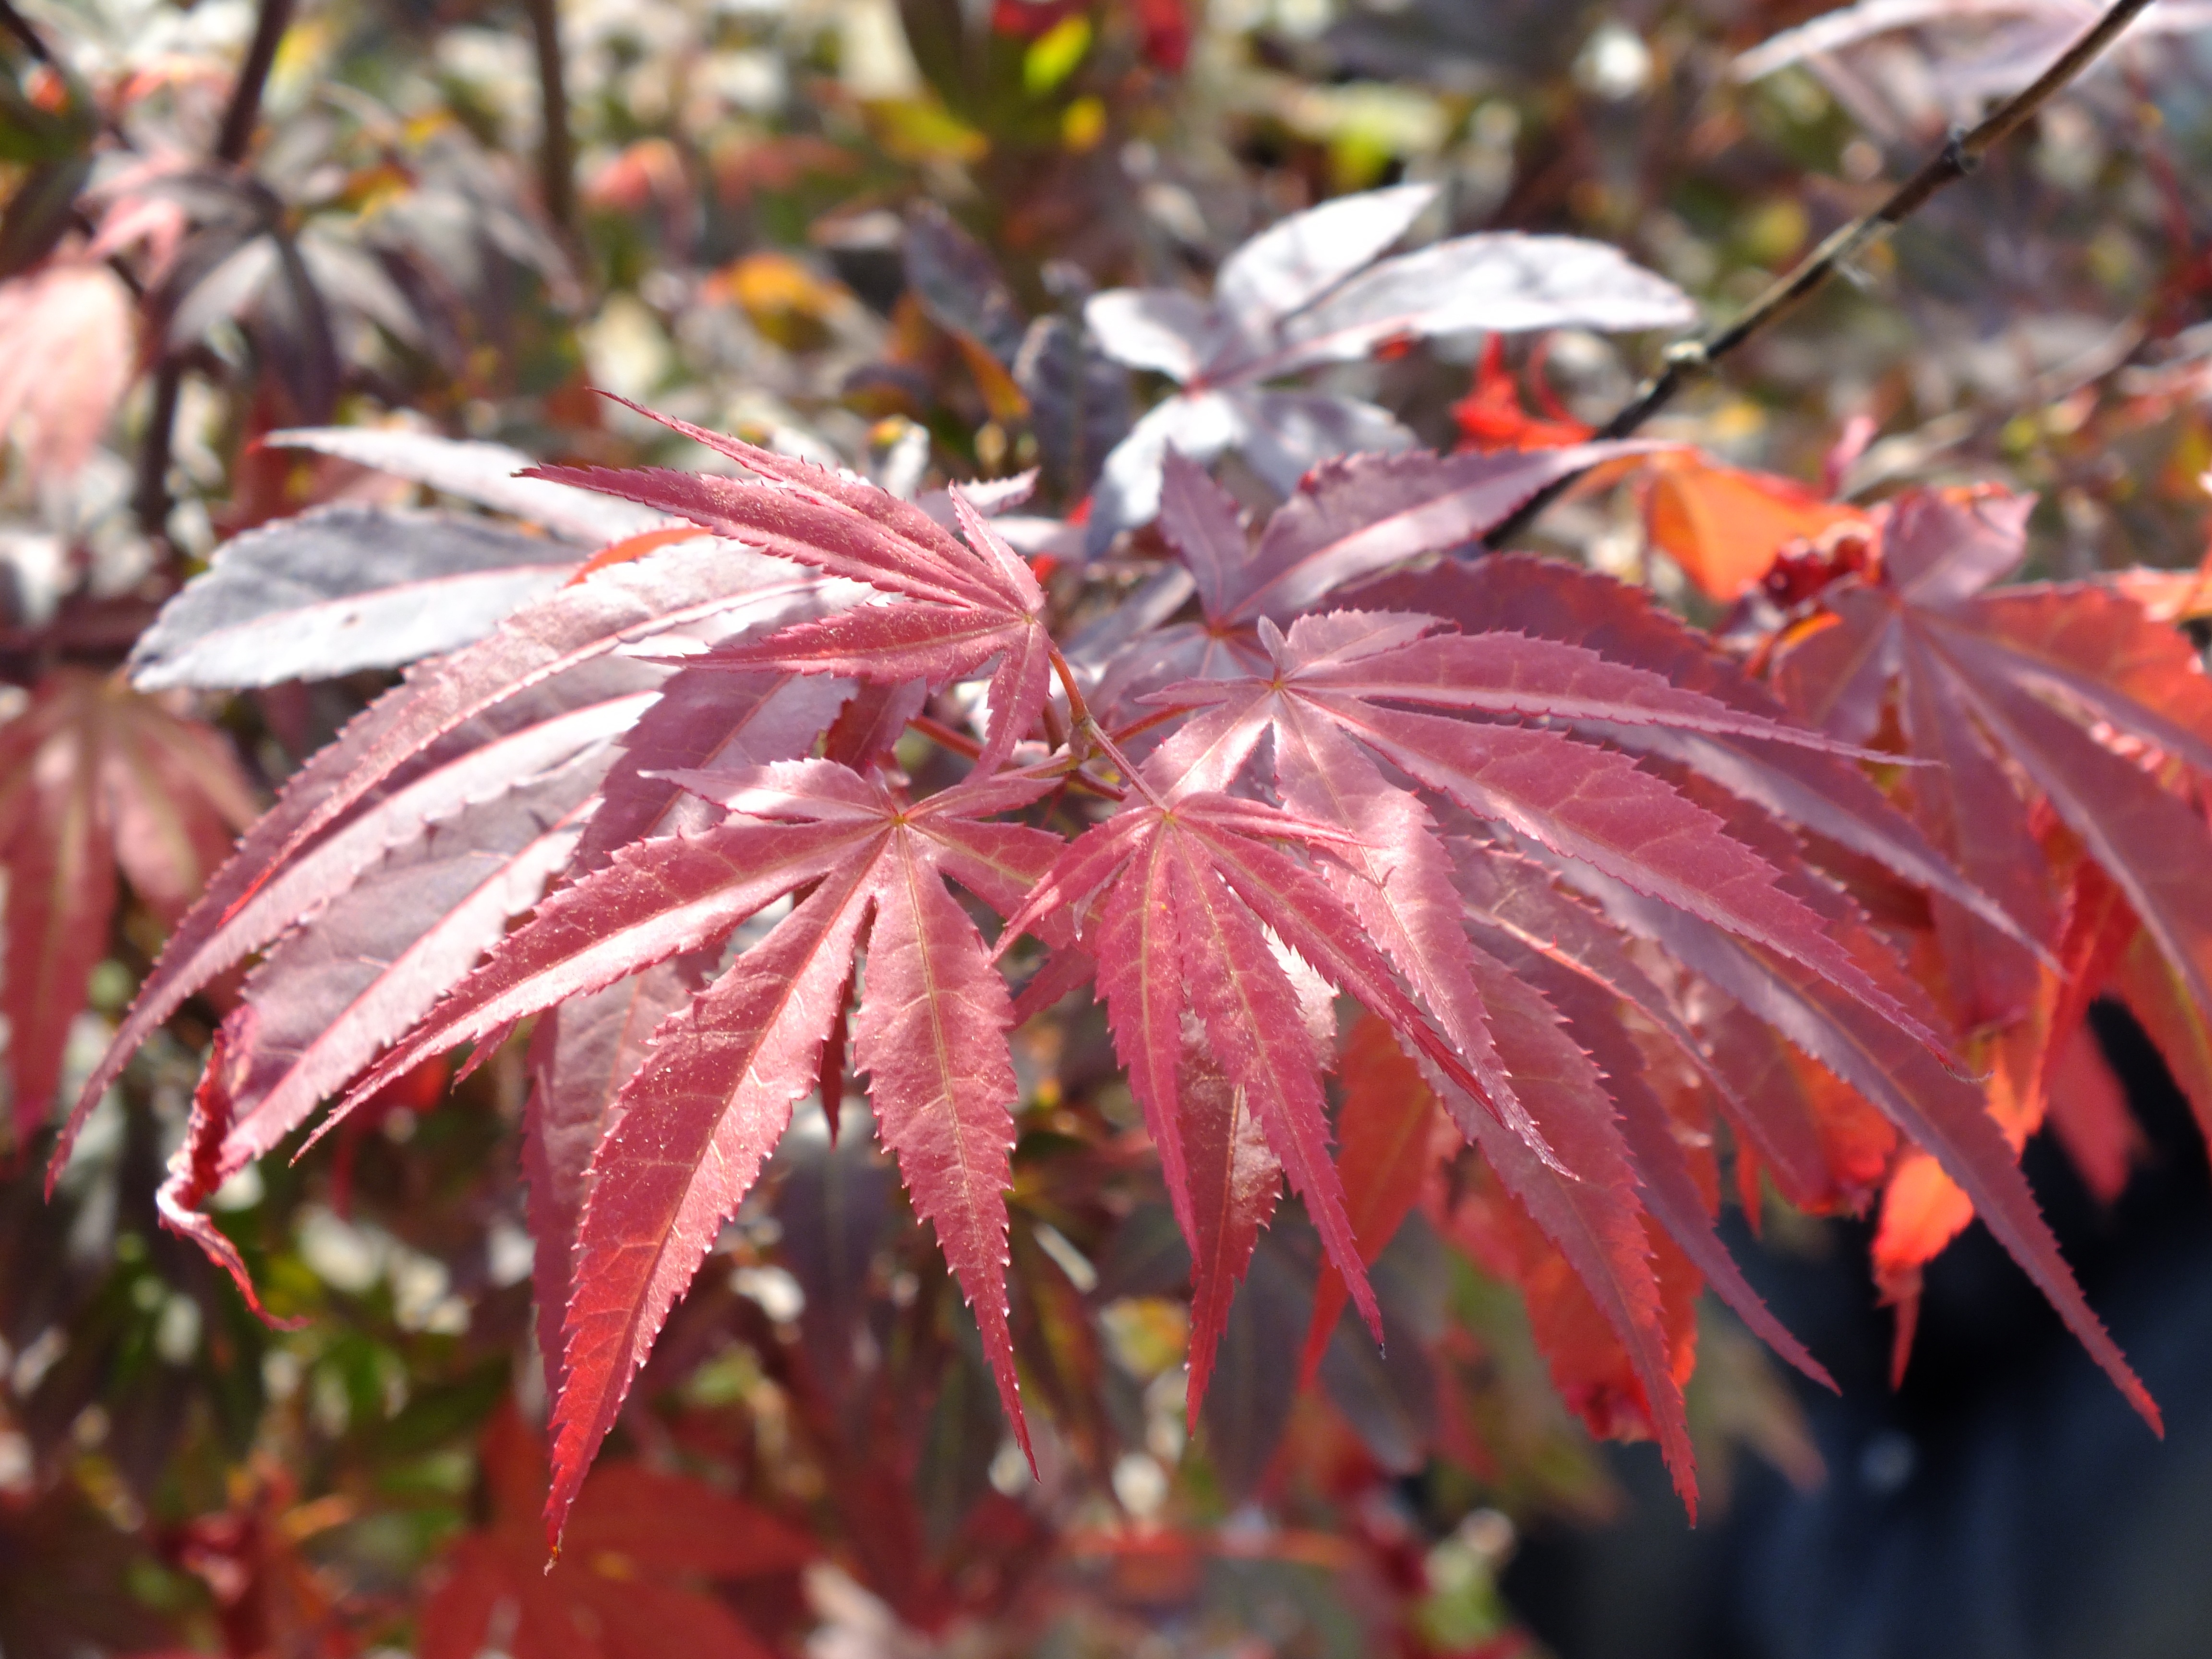
tree, nature, branch, plant, leaf, flower, frost, autumn, botany, flora, season, maple tree, maple leaf, shrub, flowering plant, purple leaf, woody plant, land plant